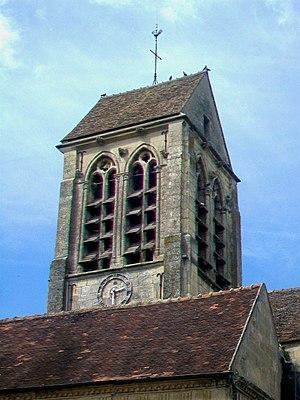
Vue rapprochée du clocher.
L’église Saint-Denis de Jouy-le-Comte est une église catholique paroissiale située à Parmain, dans le Val-d'Oise. Elle remonte à la première moitié du XIIᵉ siècle, mais seul le mur nord de la nef subsiste peut-être de la première église. Peu avant le milieu du siècle, commence la reconstruction des parties orientales de l'église primitive, qui s'échelonne sur une cinquantaine d'années. On débute par le croisillon sud, puis ajoute une chapelle orientée. Ces deux travées sont encore romanes et voûtées en berceau. Les autres travées affichent déjà le premier style gothique. Le chantier continue par l'abside, puis se poursuit par la travée droite du chœur et la croisée du transept, pour finir par le croisillon nord et la chapelle orientée du nord. Ces parties sont voûtées d'ogives, et offrent un intérêt esthétique et archéologique certain. À la Renaissance, en 1561, la construction d'un bas-côté au sud de la nef modifie profondément l'apparence de l'église, et porte les caractéristiques des réalisations de Nicolas Le Mercier. Mais les travaux ne sont pas achevés, et les grandes arcades vers la nef ne sont bâties qu'au milieu du siècle suivant.